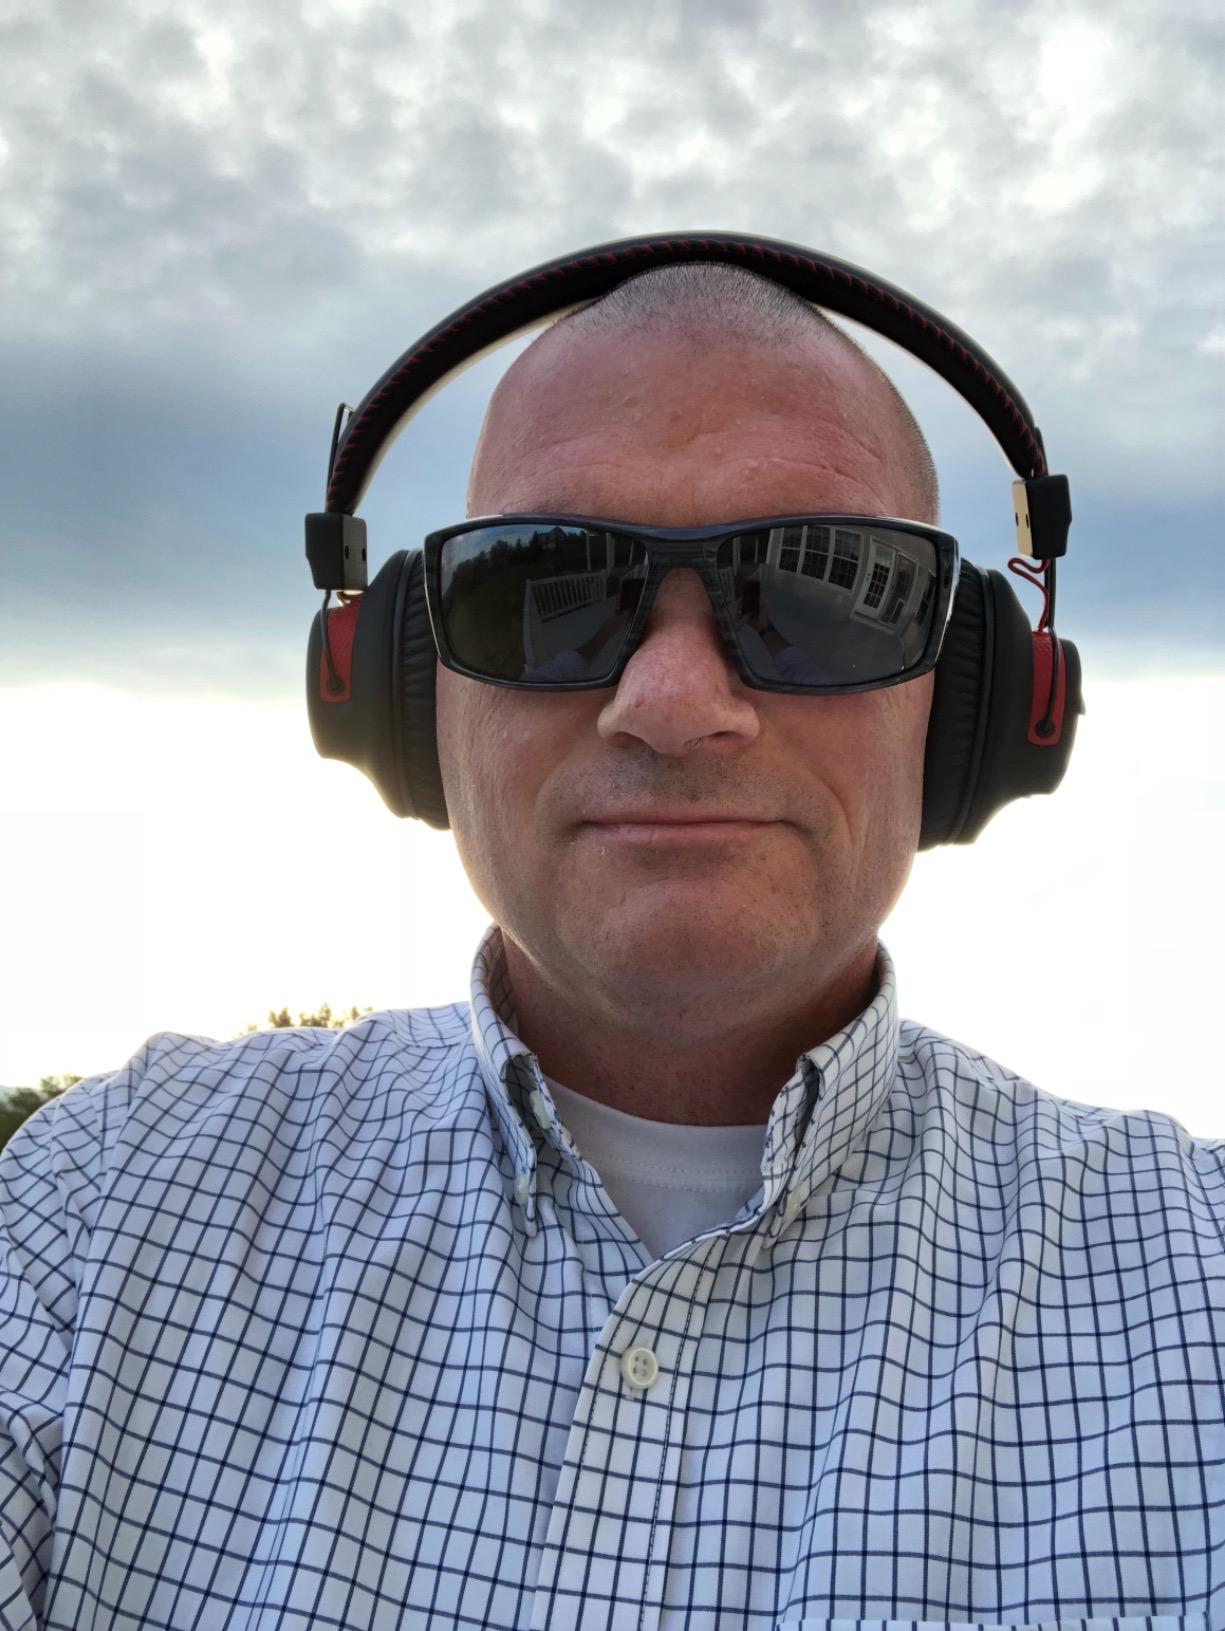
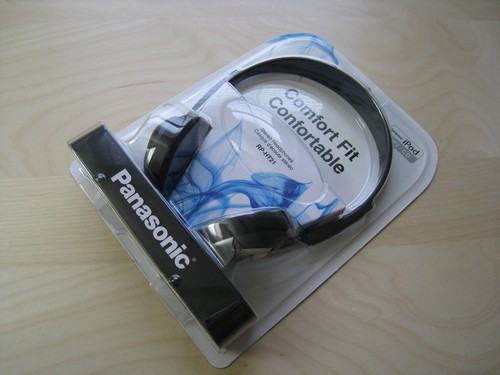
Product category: headphones
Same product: no